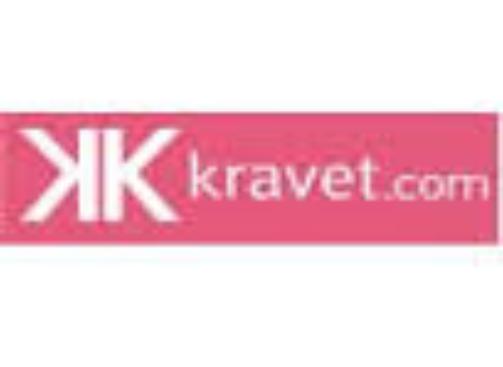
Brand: Kravet
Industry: Necessities